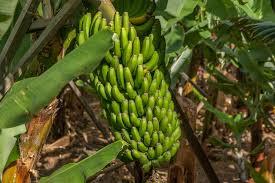
Tunaona shamba ambayo ikona ndizi. Ndizi ambayo imepata mazao kubwa kubwa, inaonekana ni ndizi mzuri na itasaidia mwili ama mwili kupata nguvu, kwa hivo ndizi ni matunda mzuri kwa watoto na inatumika na watu wengi sana.